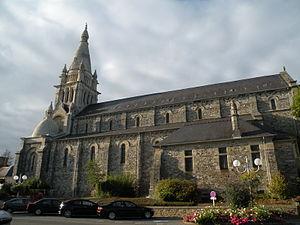
Nef de l’église Saint-Pierre de Melesse.
Melesse est une commune française située dans le département d'Ille-et-Vilaine en région Bretagne, peuplée de 6 576 habitants.